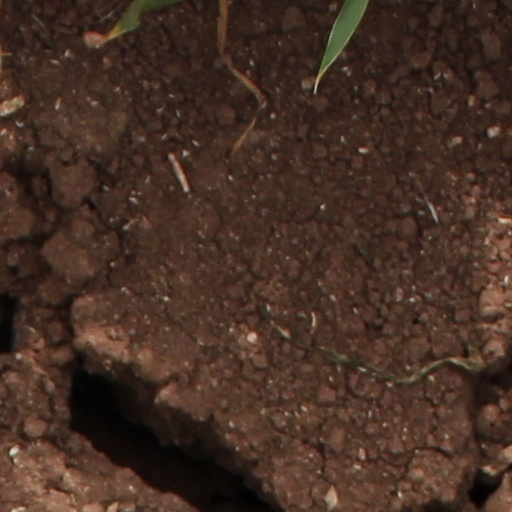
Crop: wheat